Town

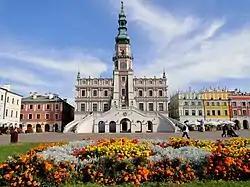
Zamość in Poland is an example of a utopian ideal town. It was declared a UNESCO World Heritage Site in 1992.

Before 1848 there was a legal distinction between and non- parts of the country, but the word no longer has any legal significance. About 220 places were granted ('city rights') and are still so called for historical and traditional reasons, though the word is also used for large urban areas that never obtained such rights. Because of this, in the Netherlands, no distinction is made between "city" and "town"; both translate as . A hamlet usually has fewer than 1,000 inhabitants, a village ranges from 1,000 up to 25,000 inhabitants, and a place above 25,000 can call itself either village or city, mostly depending on historic reasons or size of the place. As an example, The Hague never gained city rights, but because of its size – more than half a million inhabitants – it is regarded as a city. Staverden, with only 40 inhabitants, would be a hamlet, but because of its city rights it may call itself a city.